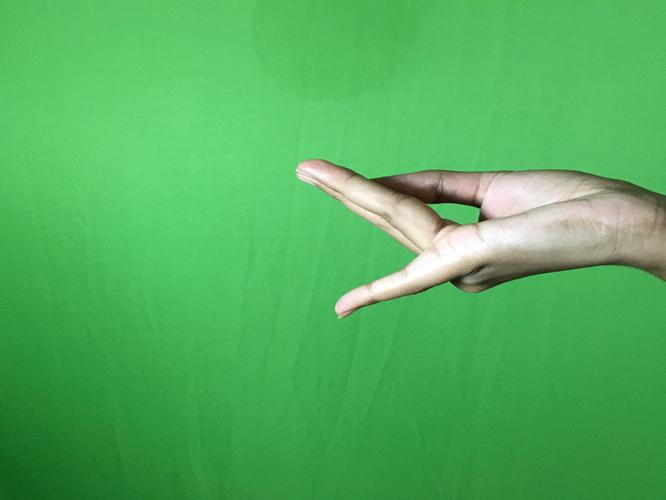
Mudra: Chaturam
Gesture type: single_hand